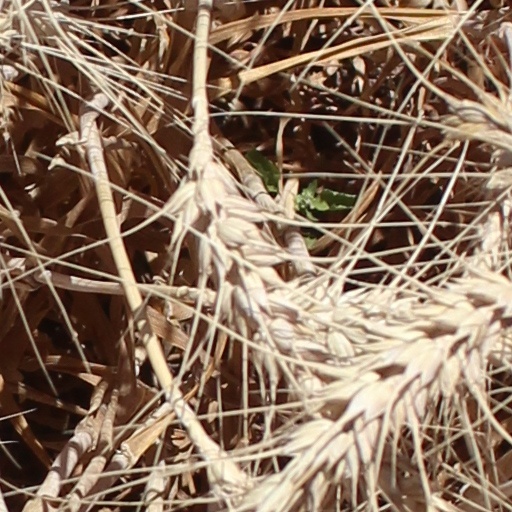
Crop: wheat